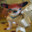
Label: dog